Srikantadatta Narasimharaja Wadiyar

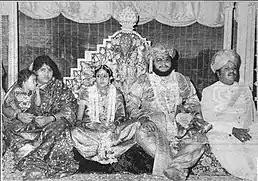

Wadiyar was married to Pramoda Devi from the Bettada Kote Urs branch. She is a post-graduate in Hindi. The couple had no children.